Lordship of Argos and Nauplia

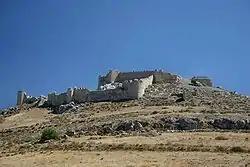
Larisa, the citadel of Argos, extensively refortified in the 13th–14th centuries

In 1309, Walter I of Brienne succeeded to the Duchy of Athens, but he and many of the most important lords of Frankish Greece fell in the Battle of Halmyros in March 1311 against the Catalan Company. In its aftermath, the Catalans took over the Duchy of Athens and, with the military capacity of the remaining Latin states of Greece crippled, threatened to invade the Morea and take over Argos and Nauplia as well. After briefly holding Athens against the Catalans, Walter's widow, Joanna of Châtillon, went to France to solicit aid from her father, the Constable of France Gaucher V de Châtillon, whom she appointed "bailli" in her name on 22 November 1312.